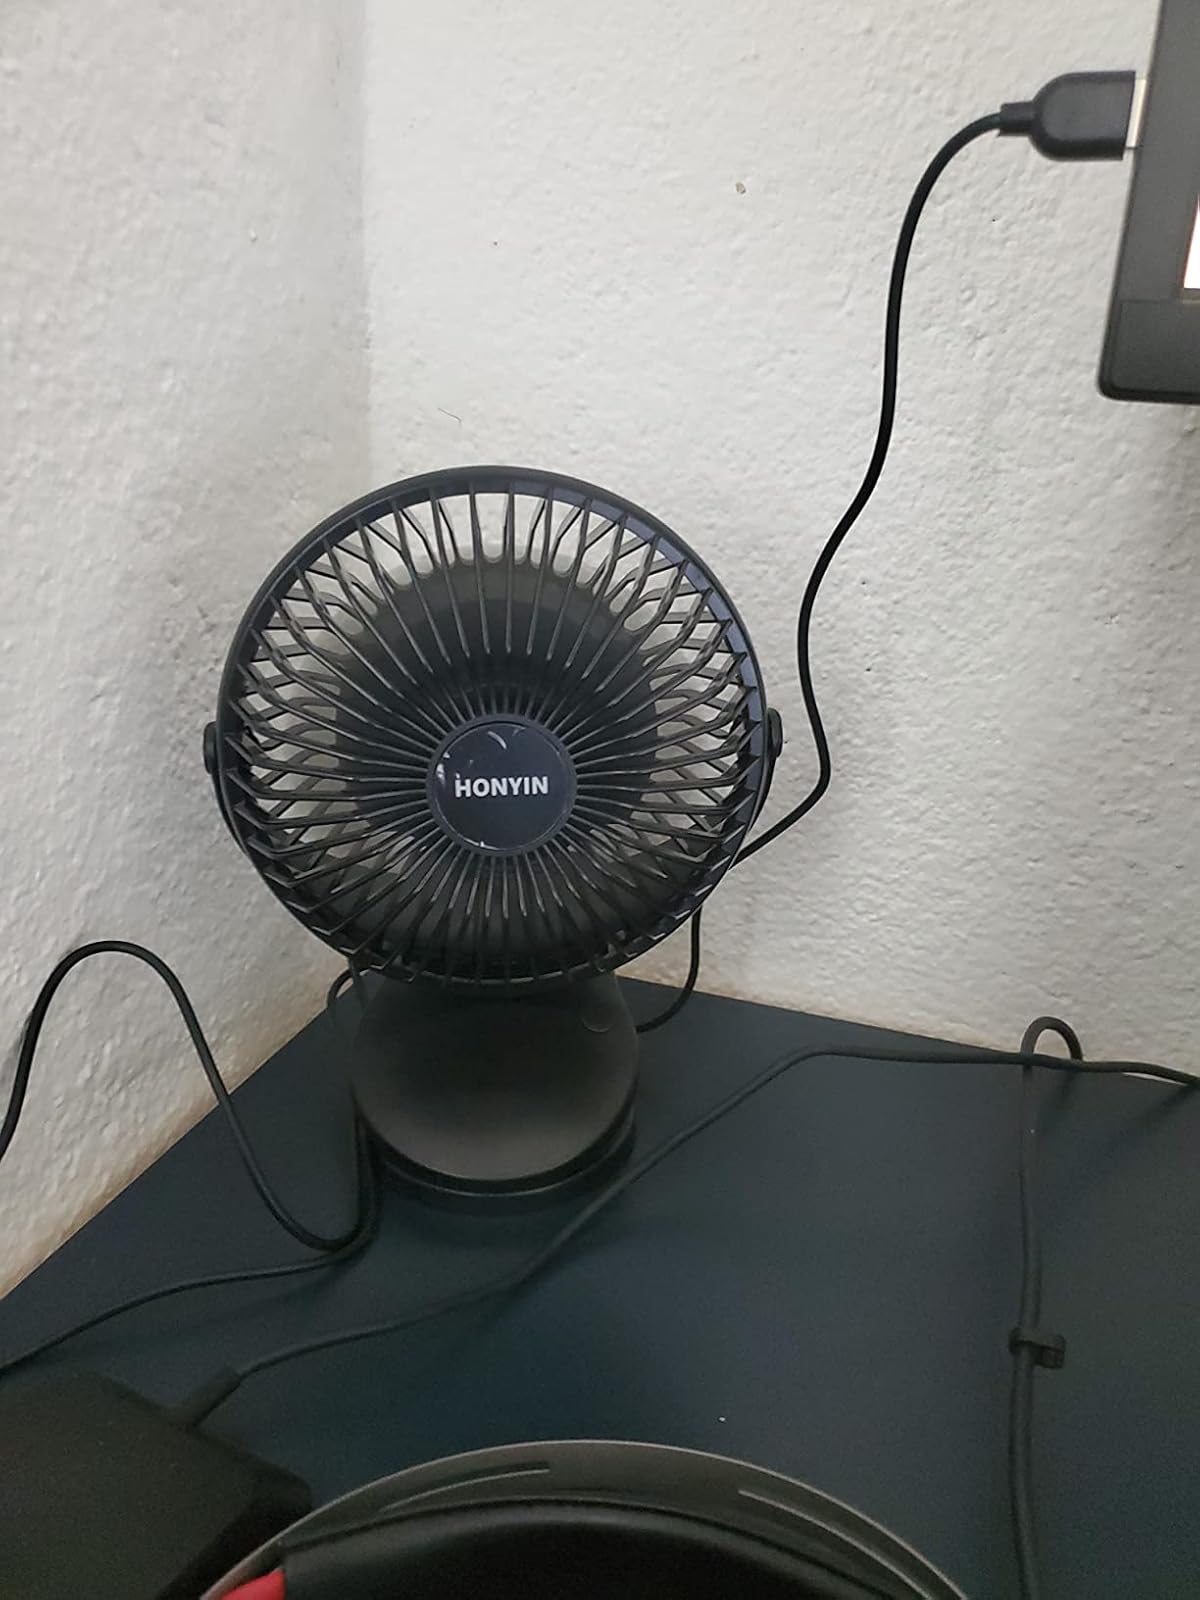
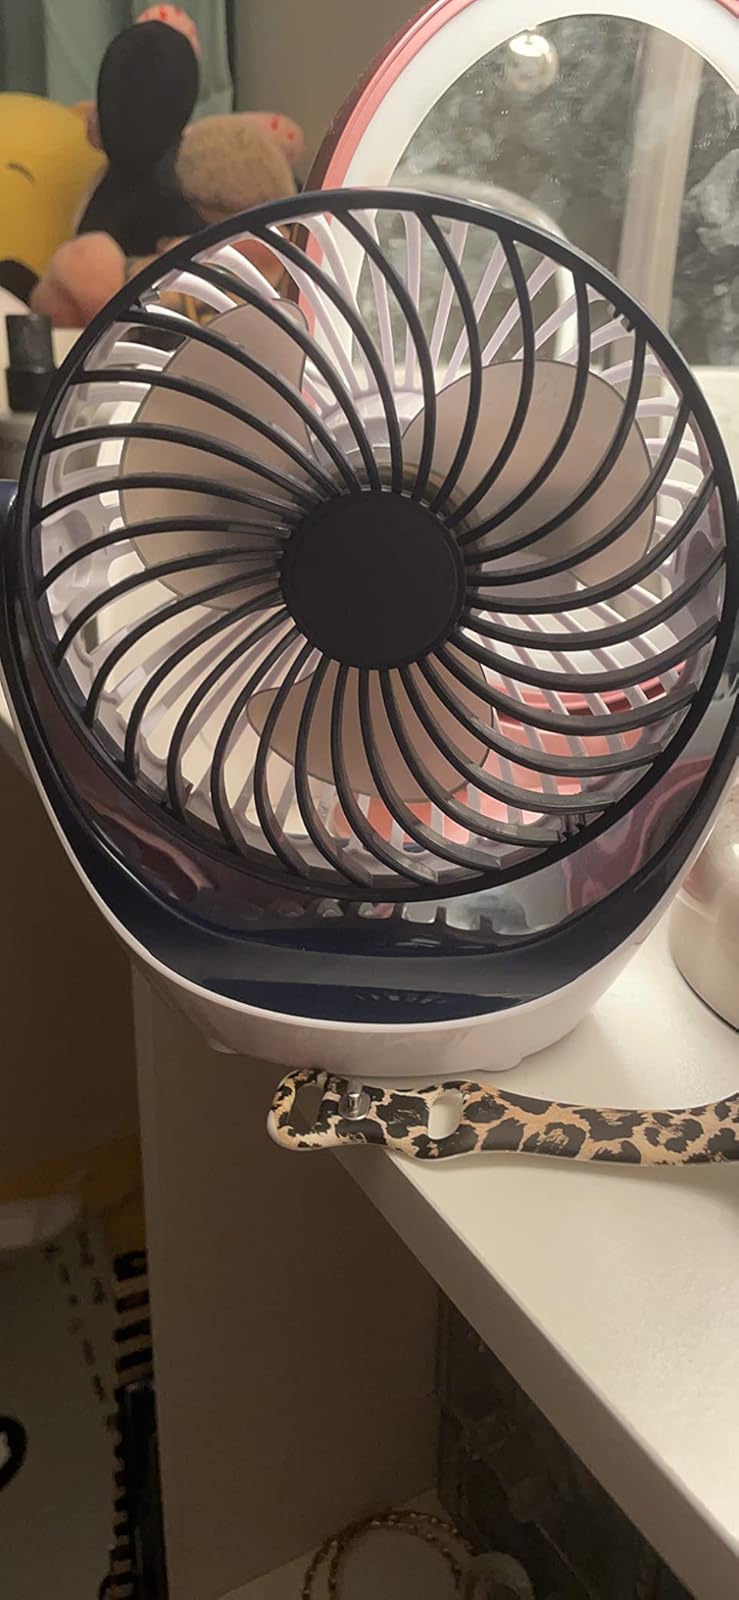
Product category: fan
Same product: no